Ovan Lake

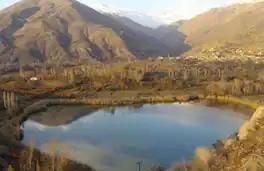
Ovan Lake and surrounding mountains

Ovan lake (also known as Evan Lake or Avan Lake) is a small alpine lake in the Alamut region of the Alborz mountain range, in Qazvin province in northwestern Iran. The centre point of the lake is approximately located at . The only tributary that flows into the lake, is a stream with the same name, Ovan, coming down from northern mounts. The north of the lake is surrounded by three small villages, namely from east to west: Varbon, Avan and Zarabad.